Purges in Turkey following the 2016 Turkish coup attempt

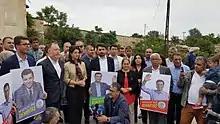
Selahattin Demirtaş's presidential campaign being launched outside Edirne prison where he is incarcerated, 25 May 2018

On 4 October 2016, Turkish authorities suspend nearly 12,800 more police officers from duty over their suspected links with U.S.-based cleric Fethullah Gulen.